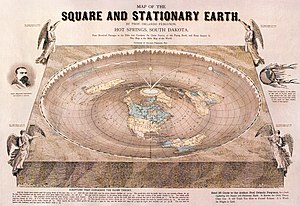
Flat Earth Society
Kort over den flade jord
Flat Earth Society er en organisation, der først var baseret i England og senere i Lancaster, Californien, og som advokerede for, at jorden ikke er en kugle, men derimod er flad. Ingen moderne videnskabsmænd eller religiøse grupper har støttet dette synspunkt offentligt. Selskabet er ofte blevet gjort til grin og er blevet en populær metafor for dogmatisk tænkning og hovedløs hang til traditionerne. Udtrykket "Flat-Earther" bliver nu brugt om en person, der afviser ændringer i den videnskabelige konsensus og lever i fortiden.